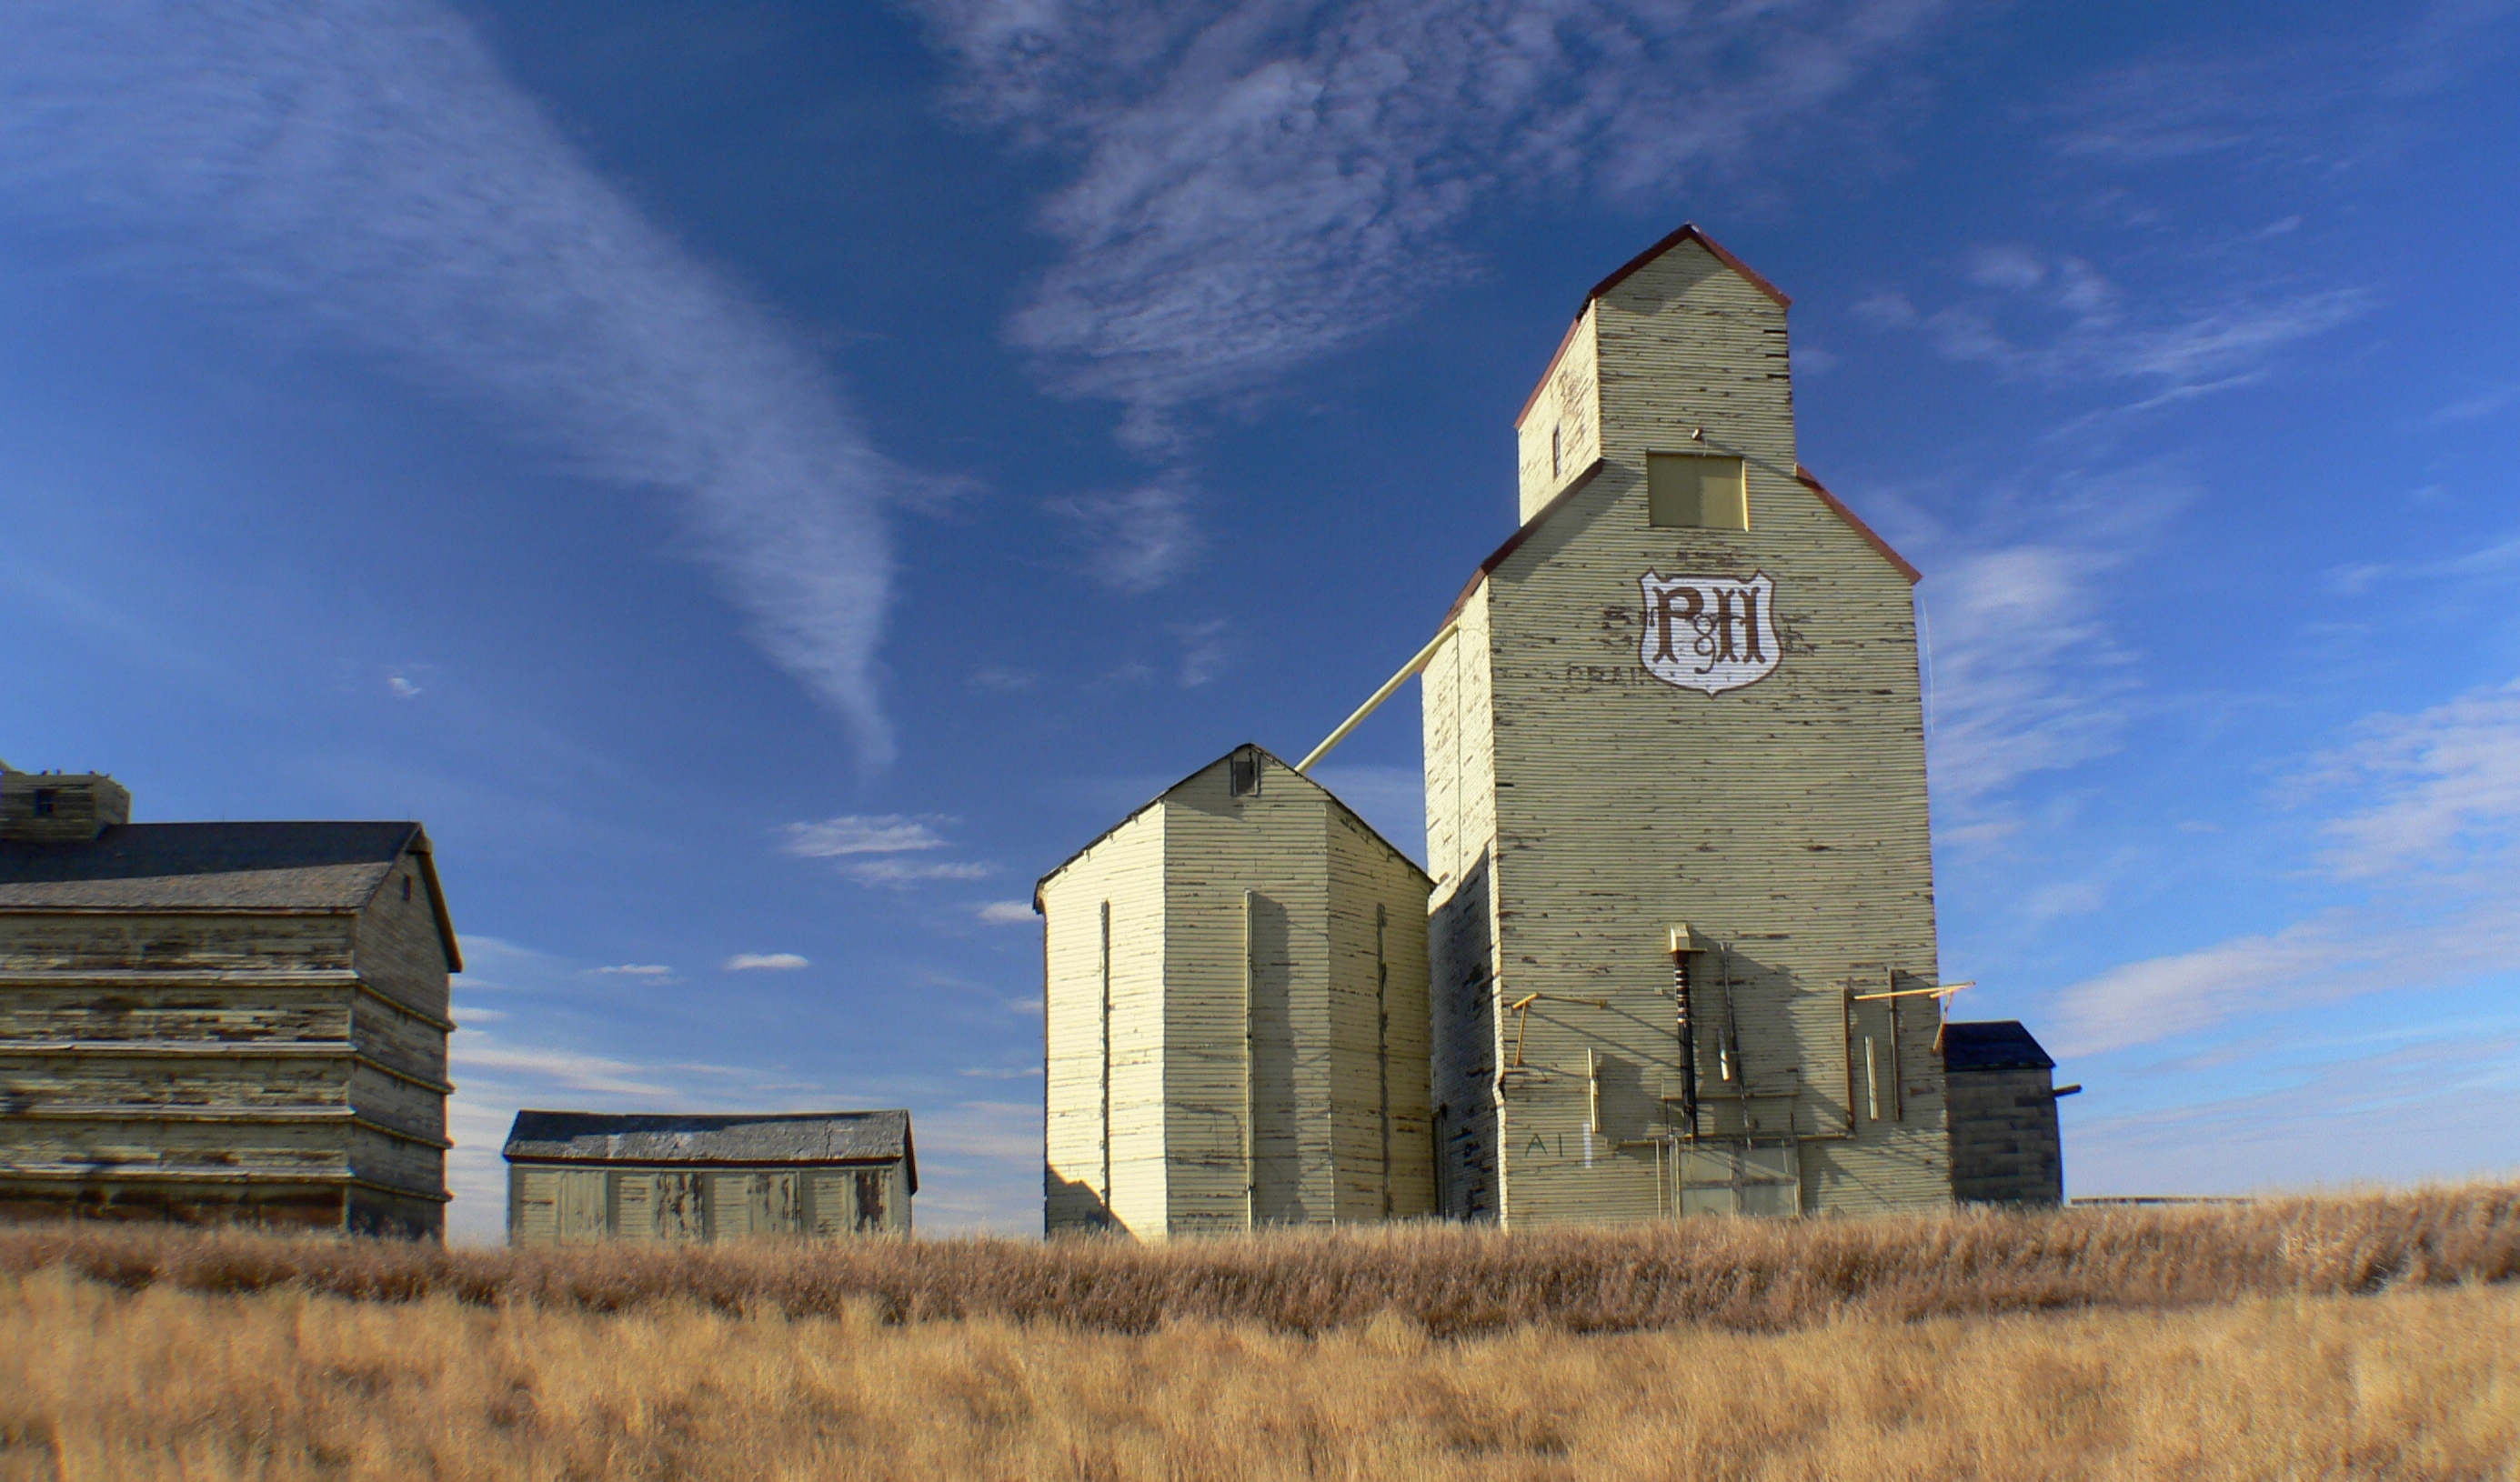
cloud, sky, farm, barley, wheat, grain, building, pool, tower, church, place of worship, canada, steeple, coop, parish, prairies, lumixfz30, bridgecamera, canola, calgary, alberta, grainelevator, sages, elevators, mossleigh, heimbecker, rural area